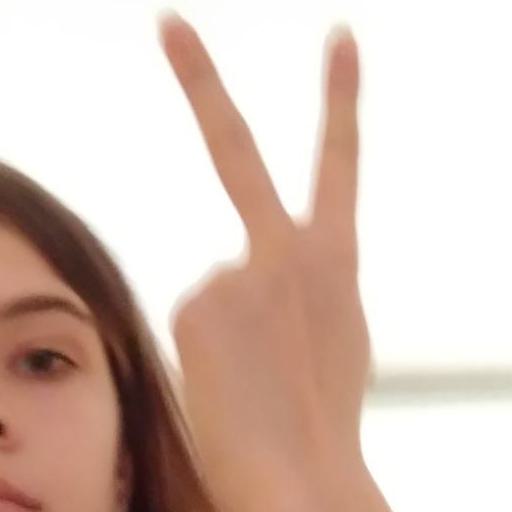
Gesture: peace_inverted